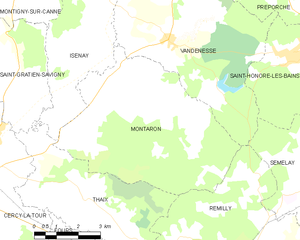
Montaron est une commune française située dans le département de la Nièvre, en région Bourgogne-Franche-Comté.